History of terrorism

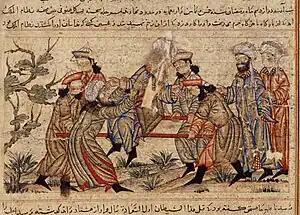
Assassination of the "de facto" Seljuq ruler Nizam al-Mulk by an Assassin under Hassan-i Sabbah

The first group of people whose members were called terrorists in the Islamic world were the Kharijites, who declared that any Muslim, regardless of lineage or ethnicity, was eligible to serve as caliph as long as they were morally upright, according to the Kharijites. Muslims had a duty to rebel against and overthrow sinful caliphs. They consequently rose up in revolt against both the legitimate rulers and the Muslim rulers who did not uphold Islamic law. The Kharijites were the first sect in Islamic history to practice takfir, allowing them to use it as a defence for killing people they deemed to be heretics, they believed that heretics were apostates who were worthy of punishment. The sect bears similarity with later "takfiri" doctrines of Islamism. In the late 11th century, the Hashshashin (a.k.a. the Assassins) arose, an offshoot of the Isma'ili sect of Shia Muslims. Led by Hassan-i Sabbah and opposed to Fatimid and Seljuq rule, the Hashshashin militia seized Alamut and other fortress strongholds across Persia. They briefly seized power in Isfahan before the populace revolted against their brutal rule. Hashshashin forces were too small to challenge enemies militarily, so they assassinated city governors and military commanders in order to create alliances with militarily powerful neighbors. For example, they killed Janah al-Dawla, ruler of Homs, to please Ridwan of Aleppo, and assassinated Mawdud, Seljuk emir of Mosul, as a favor to the regent of Damascus. The Hashshashin also carried out assassinations as retribution. Under some definitions of terrorism, such assassinations do not qualify as terrorism, since killing a political leader does not intimidate political enemies or inspire revolt. "(see also List of assassinations by the Assassins)"